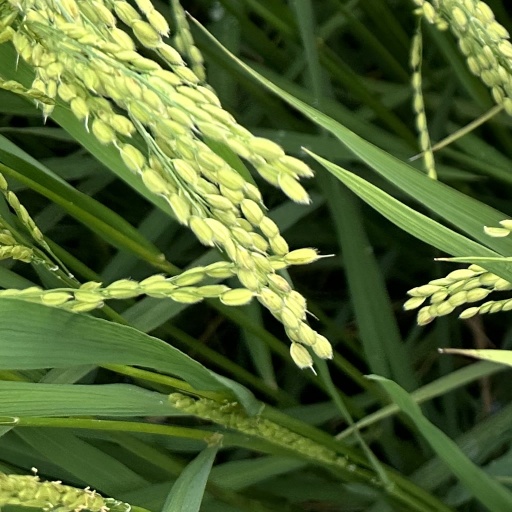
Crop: rice